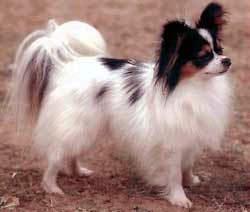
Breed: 806-n000129-papillon